Alexey Petukhov

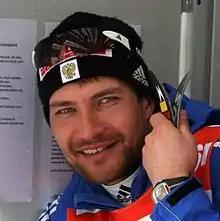
Petukhov in 2009

Alexey Yevgenyevich Petukhov (born 28 June 1983) is a Russian cross-country skier who competed between 2002 and 2019.